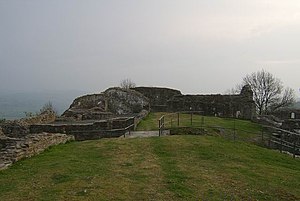
Borge og slotte i Wales / Powys
Dolforwyn Castle, Powys
"Dette er en liste over borge og slotte Wales, der nogle gange omtales som ""castle capital of the world"" på grund af deres høje densitet. Wales havde omrkgin 600 borge og slotte, hvoraf omrking 100 stadig er bevaret, enten som ruiner eller som restaurererede bygninger. Resten er gået til grunde eller er i dag blot tørre volgrave, jordvolde og lignende voldsteder. Mange af disse steder bliver drevet af Cadw, der er Wales' regerings organisation, der tager sig af historiske og forhistoriske mindesmærker.